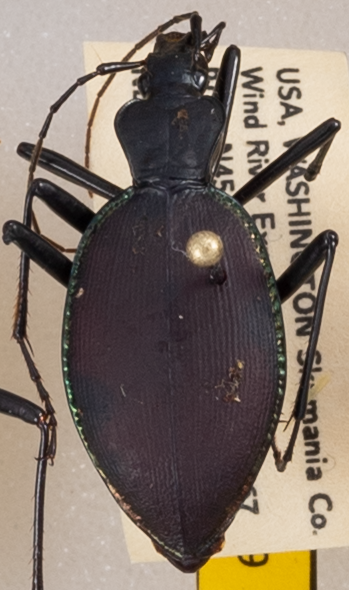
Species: Scaphinotus angusticollis
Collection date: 2019-06-18
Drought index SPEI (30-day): -0.932
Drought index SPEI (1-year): -2.09
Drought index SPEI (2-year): -2.09